I'm Taraneh, 15

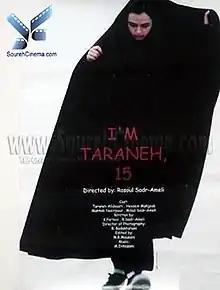

I'm Taraneh, 15 is a 2002 Iranian film directed by Rasul Sadrameli. The film was selected as the Iranian entry for the Best Foreign Language Film at the 75th Academy Awards, but it did not make the final shortlist.